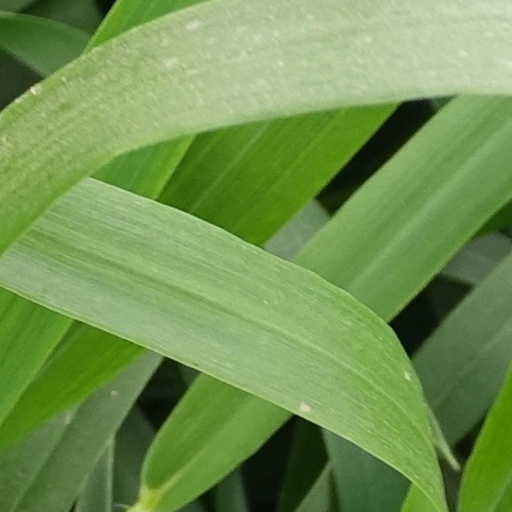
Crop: wheat